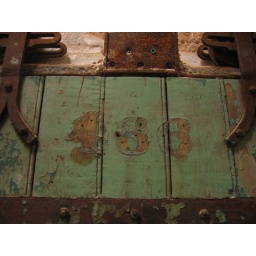
old number on a sliding wooden door that went over the locked iron gate on each old-style cell